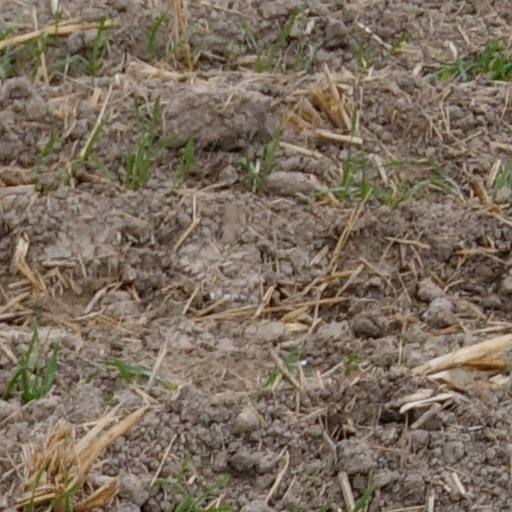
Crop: wheat